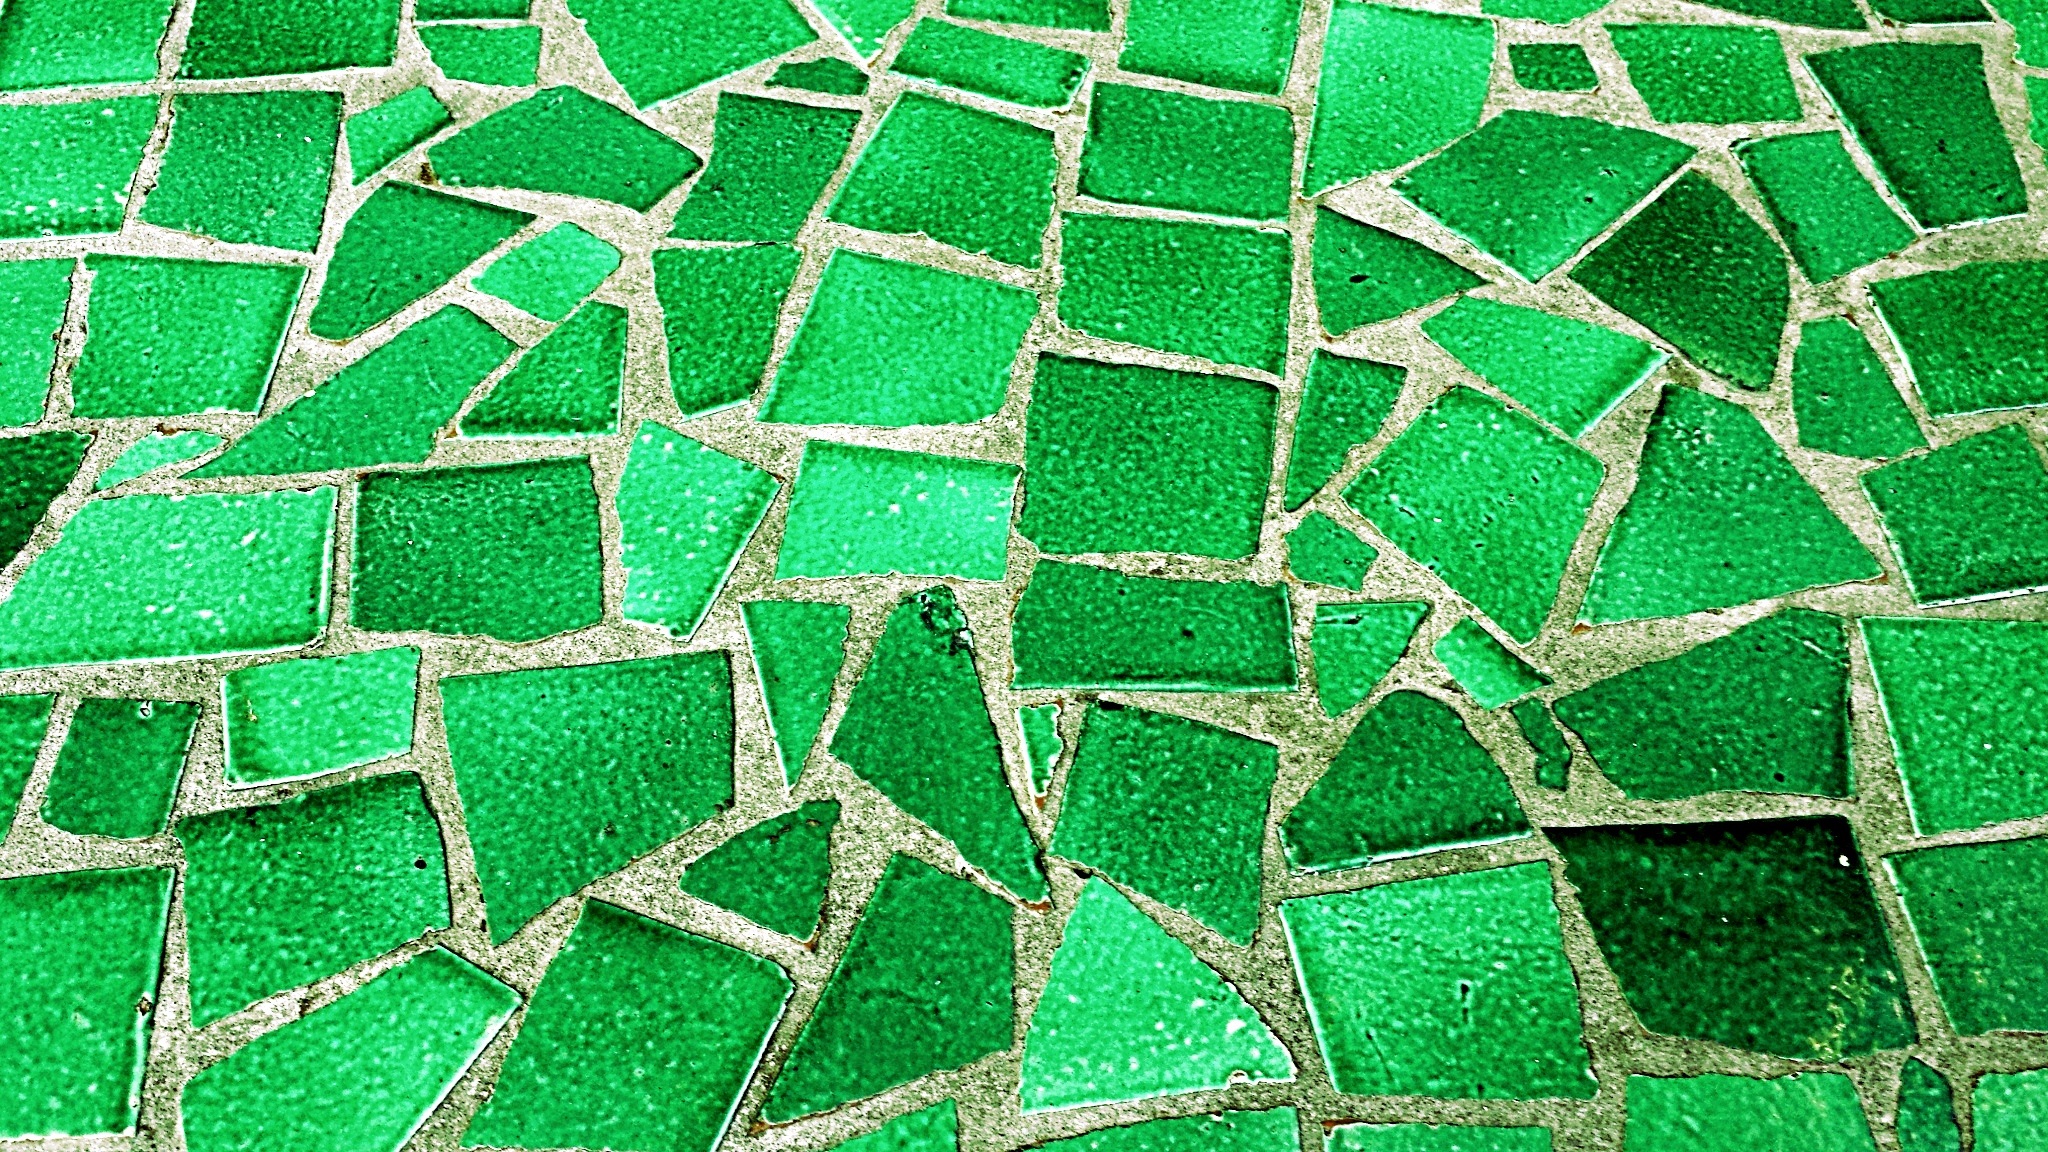
grass, texture, leaf, floor, interior, home, wall, decoration, construction, pattern, line, green, ceramic, indoor, soil, tile, decor, modern, material, circle, surface, bathroom, laying, art, design, net, mosaic, shape, renovation, flooring, road surface, improvement, tiling, installing, outdoor structure